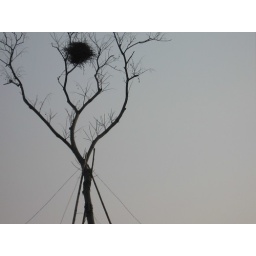
A bird nest in between the branches of a bare tree.